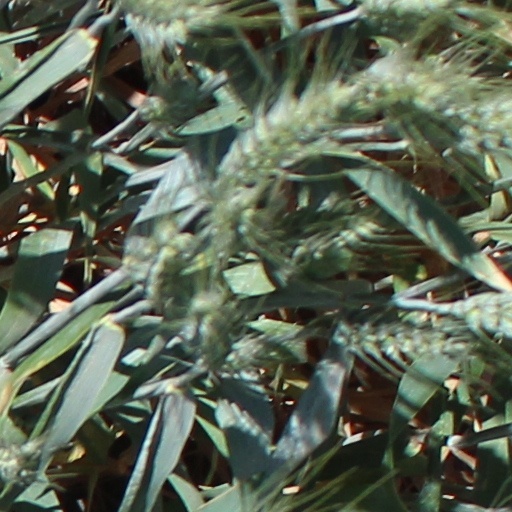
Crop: wheat